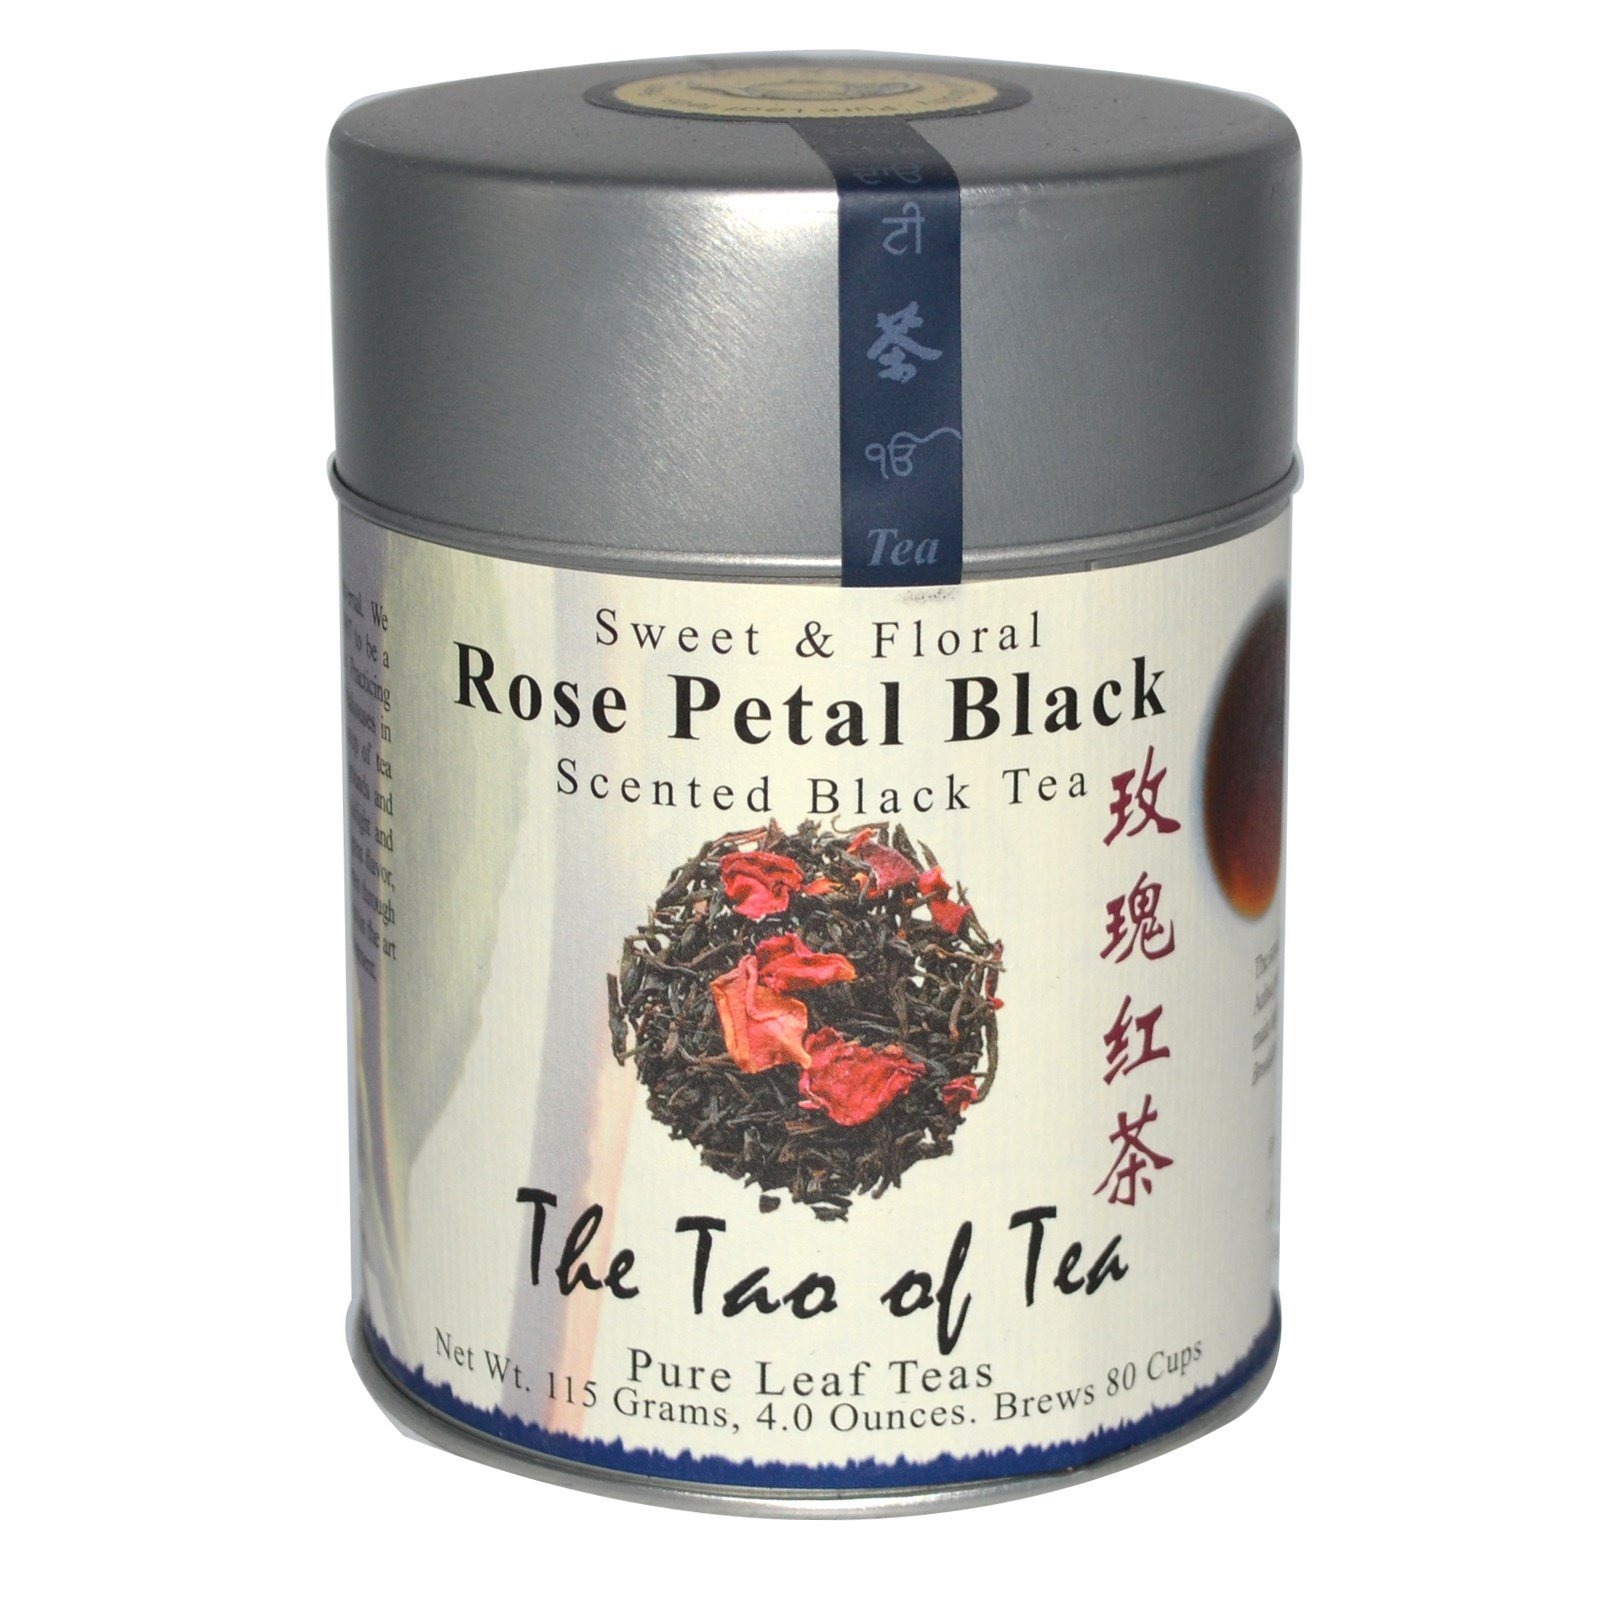
Item Name: The Tao of Tea, Rose Petal Black Tea, Sweet & Floral Scented Black Tea, 4 oz (115 g) - 2pcs
Value: 8.0
Unit: Ounce

Price: 7.23